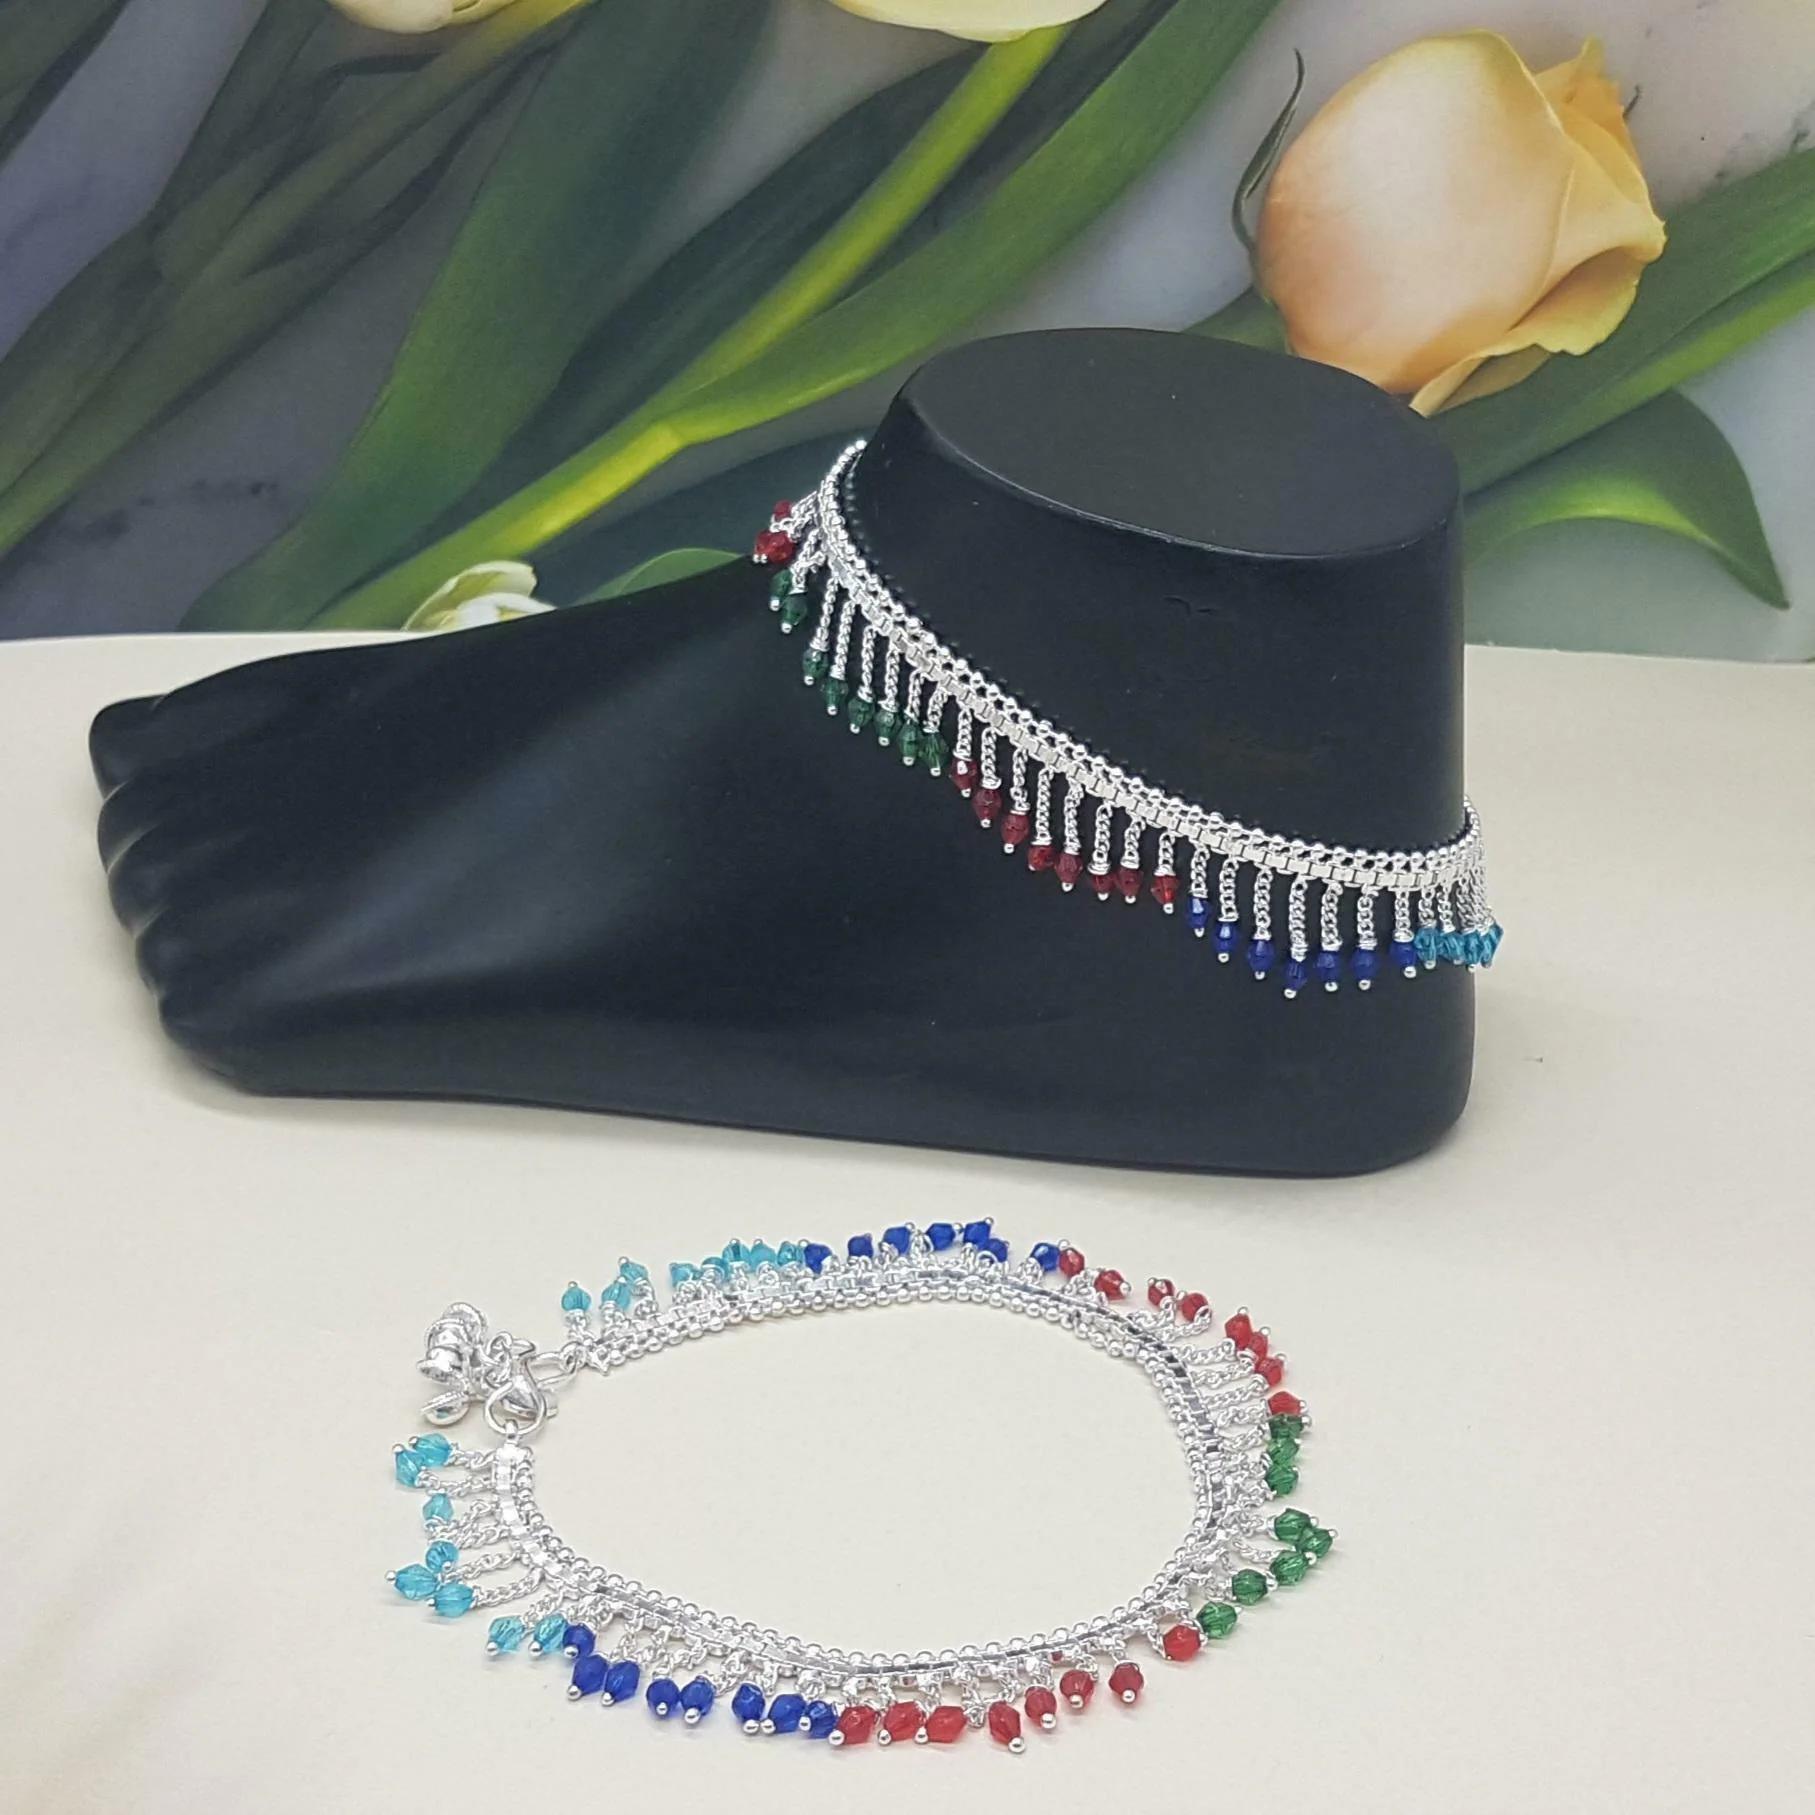
BR Ornaments A429 Alloy Anklet (Pack of 2)
Type: Anklet
Brand: BR Ornaments
Price: Rs. 269
 This silver anklet looks good with all indian outfitsor traditional outfits suitable girls and women of all ages. grab this pair of anklets, you will feel stylish ankle and shining silver anklet will make beautiful, you must buy the sns traders anklets you will never go wrong with the latest design, fancy anklets in silver jewellery.